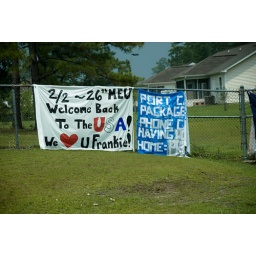
in jacksonville, nc, home of a big marine base. there were tons of 'welcome home' signs along the highway.